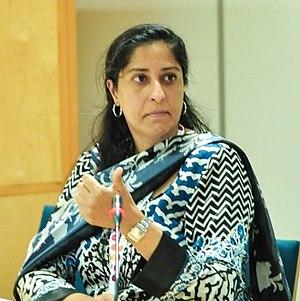
Attiya Waris est une écrivain et universitaire kényane, professeure à l'université de Nairobi et écrivant sur le financement du développement sous diverses perspectives, notamment les flux financiers illicites et la réforme de la fiscalité des entreprises. Elle a dénoncé la politique qui autorisait Apple à avoir des taux d'imposition préférentiels en Irlande. Elle soutient que les autorités fiscales irlandaises sont dirigées par les classes supérieures qui ont oublié le sort des pauvres de leur pays.